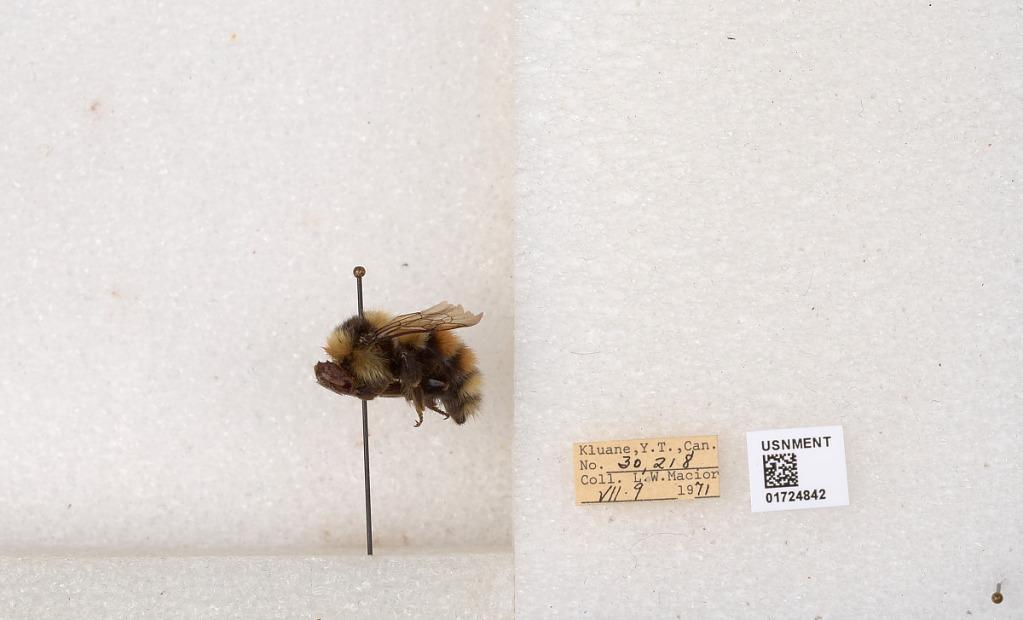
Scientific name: Bombus (Pyrobombus) sylvicola Kirby
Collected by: L. Macior
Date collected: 1971-7-9
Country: Canada
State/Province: Yukon Territory
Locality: Kluane National Park and Reserve
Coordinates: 60.7493, -139.504